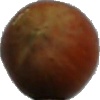
Label: nut_forest